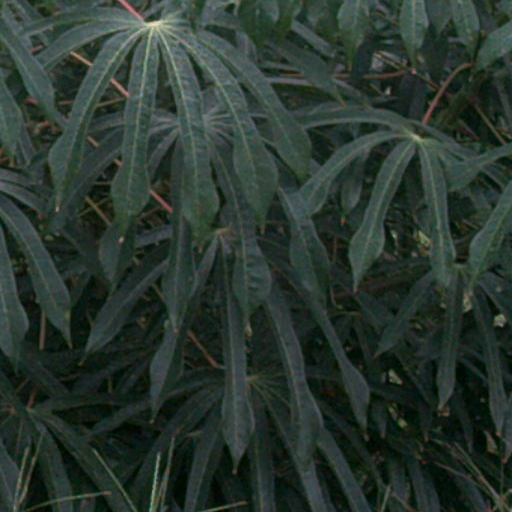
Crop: cassava